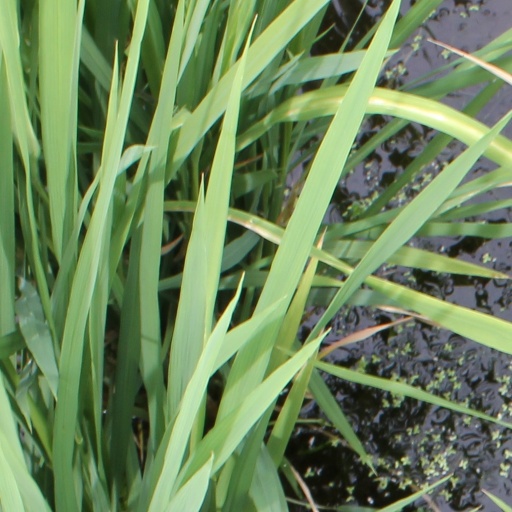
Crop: rice